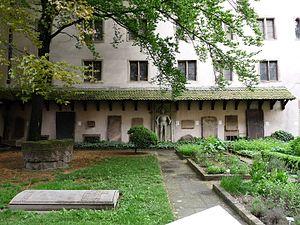
Jardin botanique du Musée de l'Oeuvre Notre-Dame (Strasbourg)
Le musée de l’Œuvre Notre-Dame est un musée de Strasbourg consacré à l'art plastique et aux arts décoratifs des territoires du Rhin supérieur depuis le haut Moyen Âge jusqu’à l’annexion de l’Alsace à la France, en 1681. Il se situe dans le bâtiment historique de la Fondation de l'Œuvre Notre-Dame, chargée de l’entretien de la cathédrale de Strasbourg, à côté du Palais des Rohan. Le Musée de l’Œuvre Notre-Dame est célèbre pour ses riches collections d’éléments architecturaux, d’œuvres d’art, de plans originaux et de vitraux provenant de la cathédrale et de nombreuses autres églises de la région, ainsi que pour son riche ensemble de peintures de Konrad Witz, Hans Baldung et Sébastien Stoskopff. Il présente en outre un jardinet contenant des plantes médicinales utilisées à l’époque.